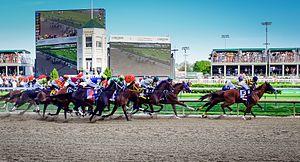
Kentucky Racing est un jeu vidéo reprenant le concept d'un stand de fête foraine où chaque joueur doit lancer des boules sur un plan incliné pour faire avancer des chevaux mécaniques, le tout simulant une course hippique. Développé par Bizarre Developments et édité par Alternative Software, Kentucky Racing est sorti en 1990 sur Amstrad CPC, Commodore 64 et ZX Spectrum.